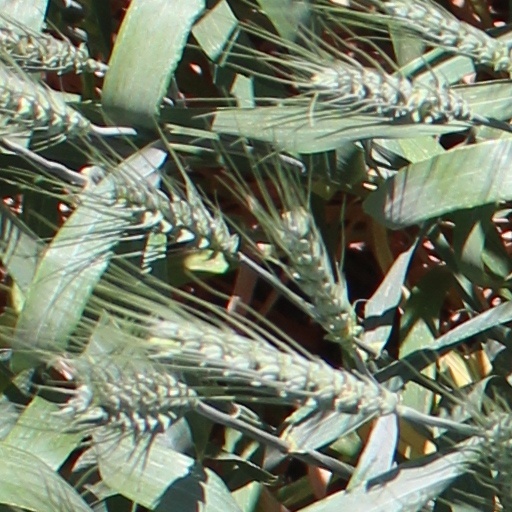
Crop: wheat